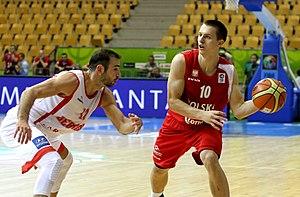
Levan Patsatsia, né le 24 septembre 1988, à Tbilissi, en Géorgie, est un joueur géorgien de basket-ball. Il évolue au poste d'ailier.